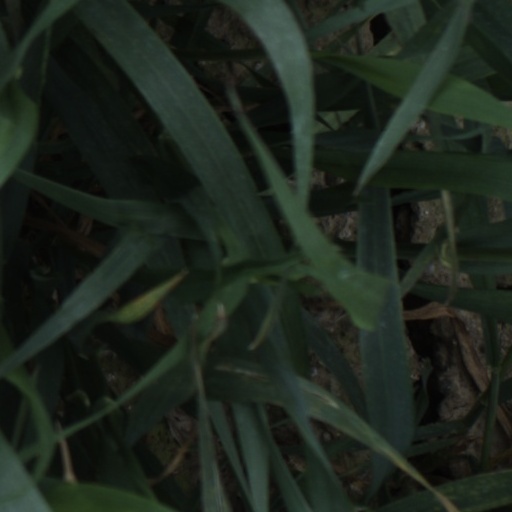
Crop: wheat